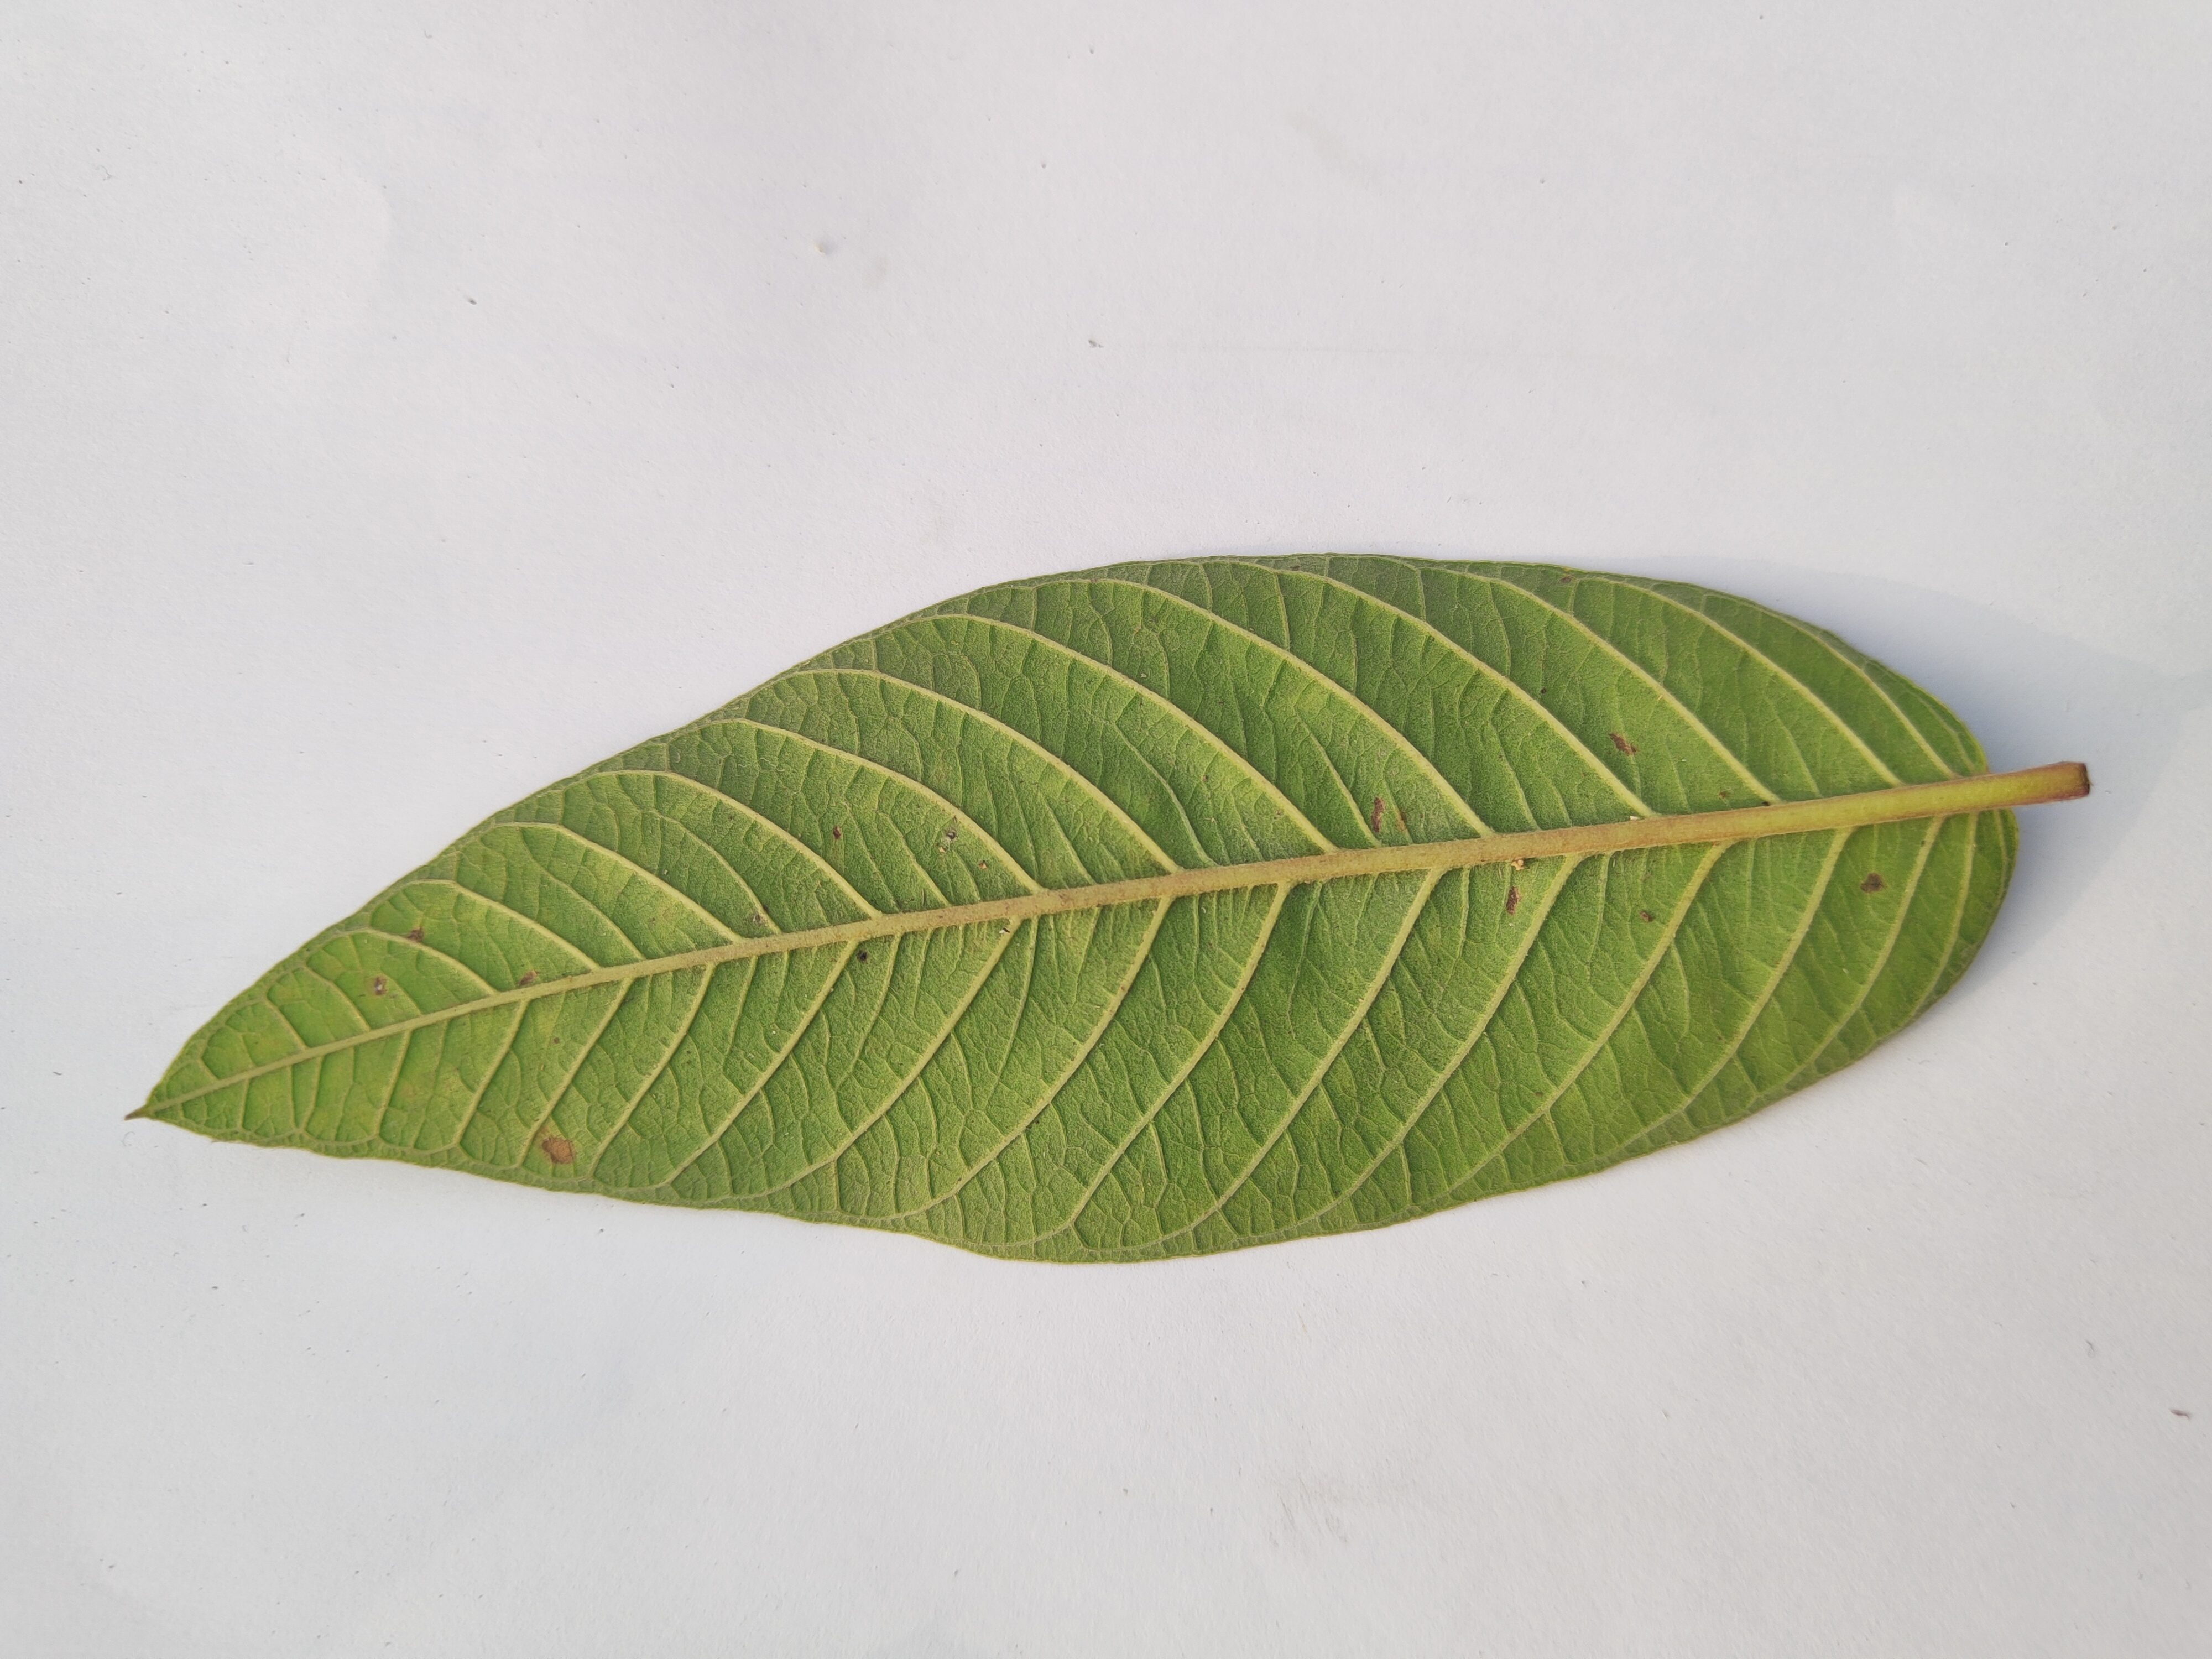
Leaf variety: Guava